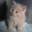
Label: cat